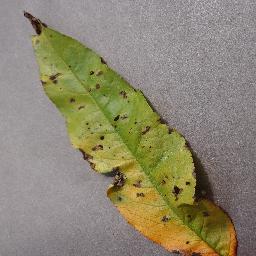
Label: Peach___Bacterial_spot